Ringley

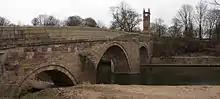
Ringley Old Bridge

Ringley is connected to Stoneclough across the River Irwell by Ringley Old Bridge which dates from the 17th century. Nowadays it is only in use for pedestrians and cyclists.